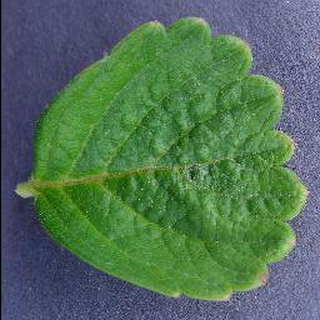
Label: healthy_strawberry